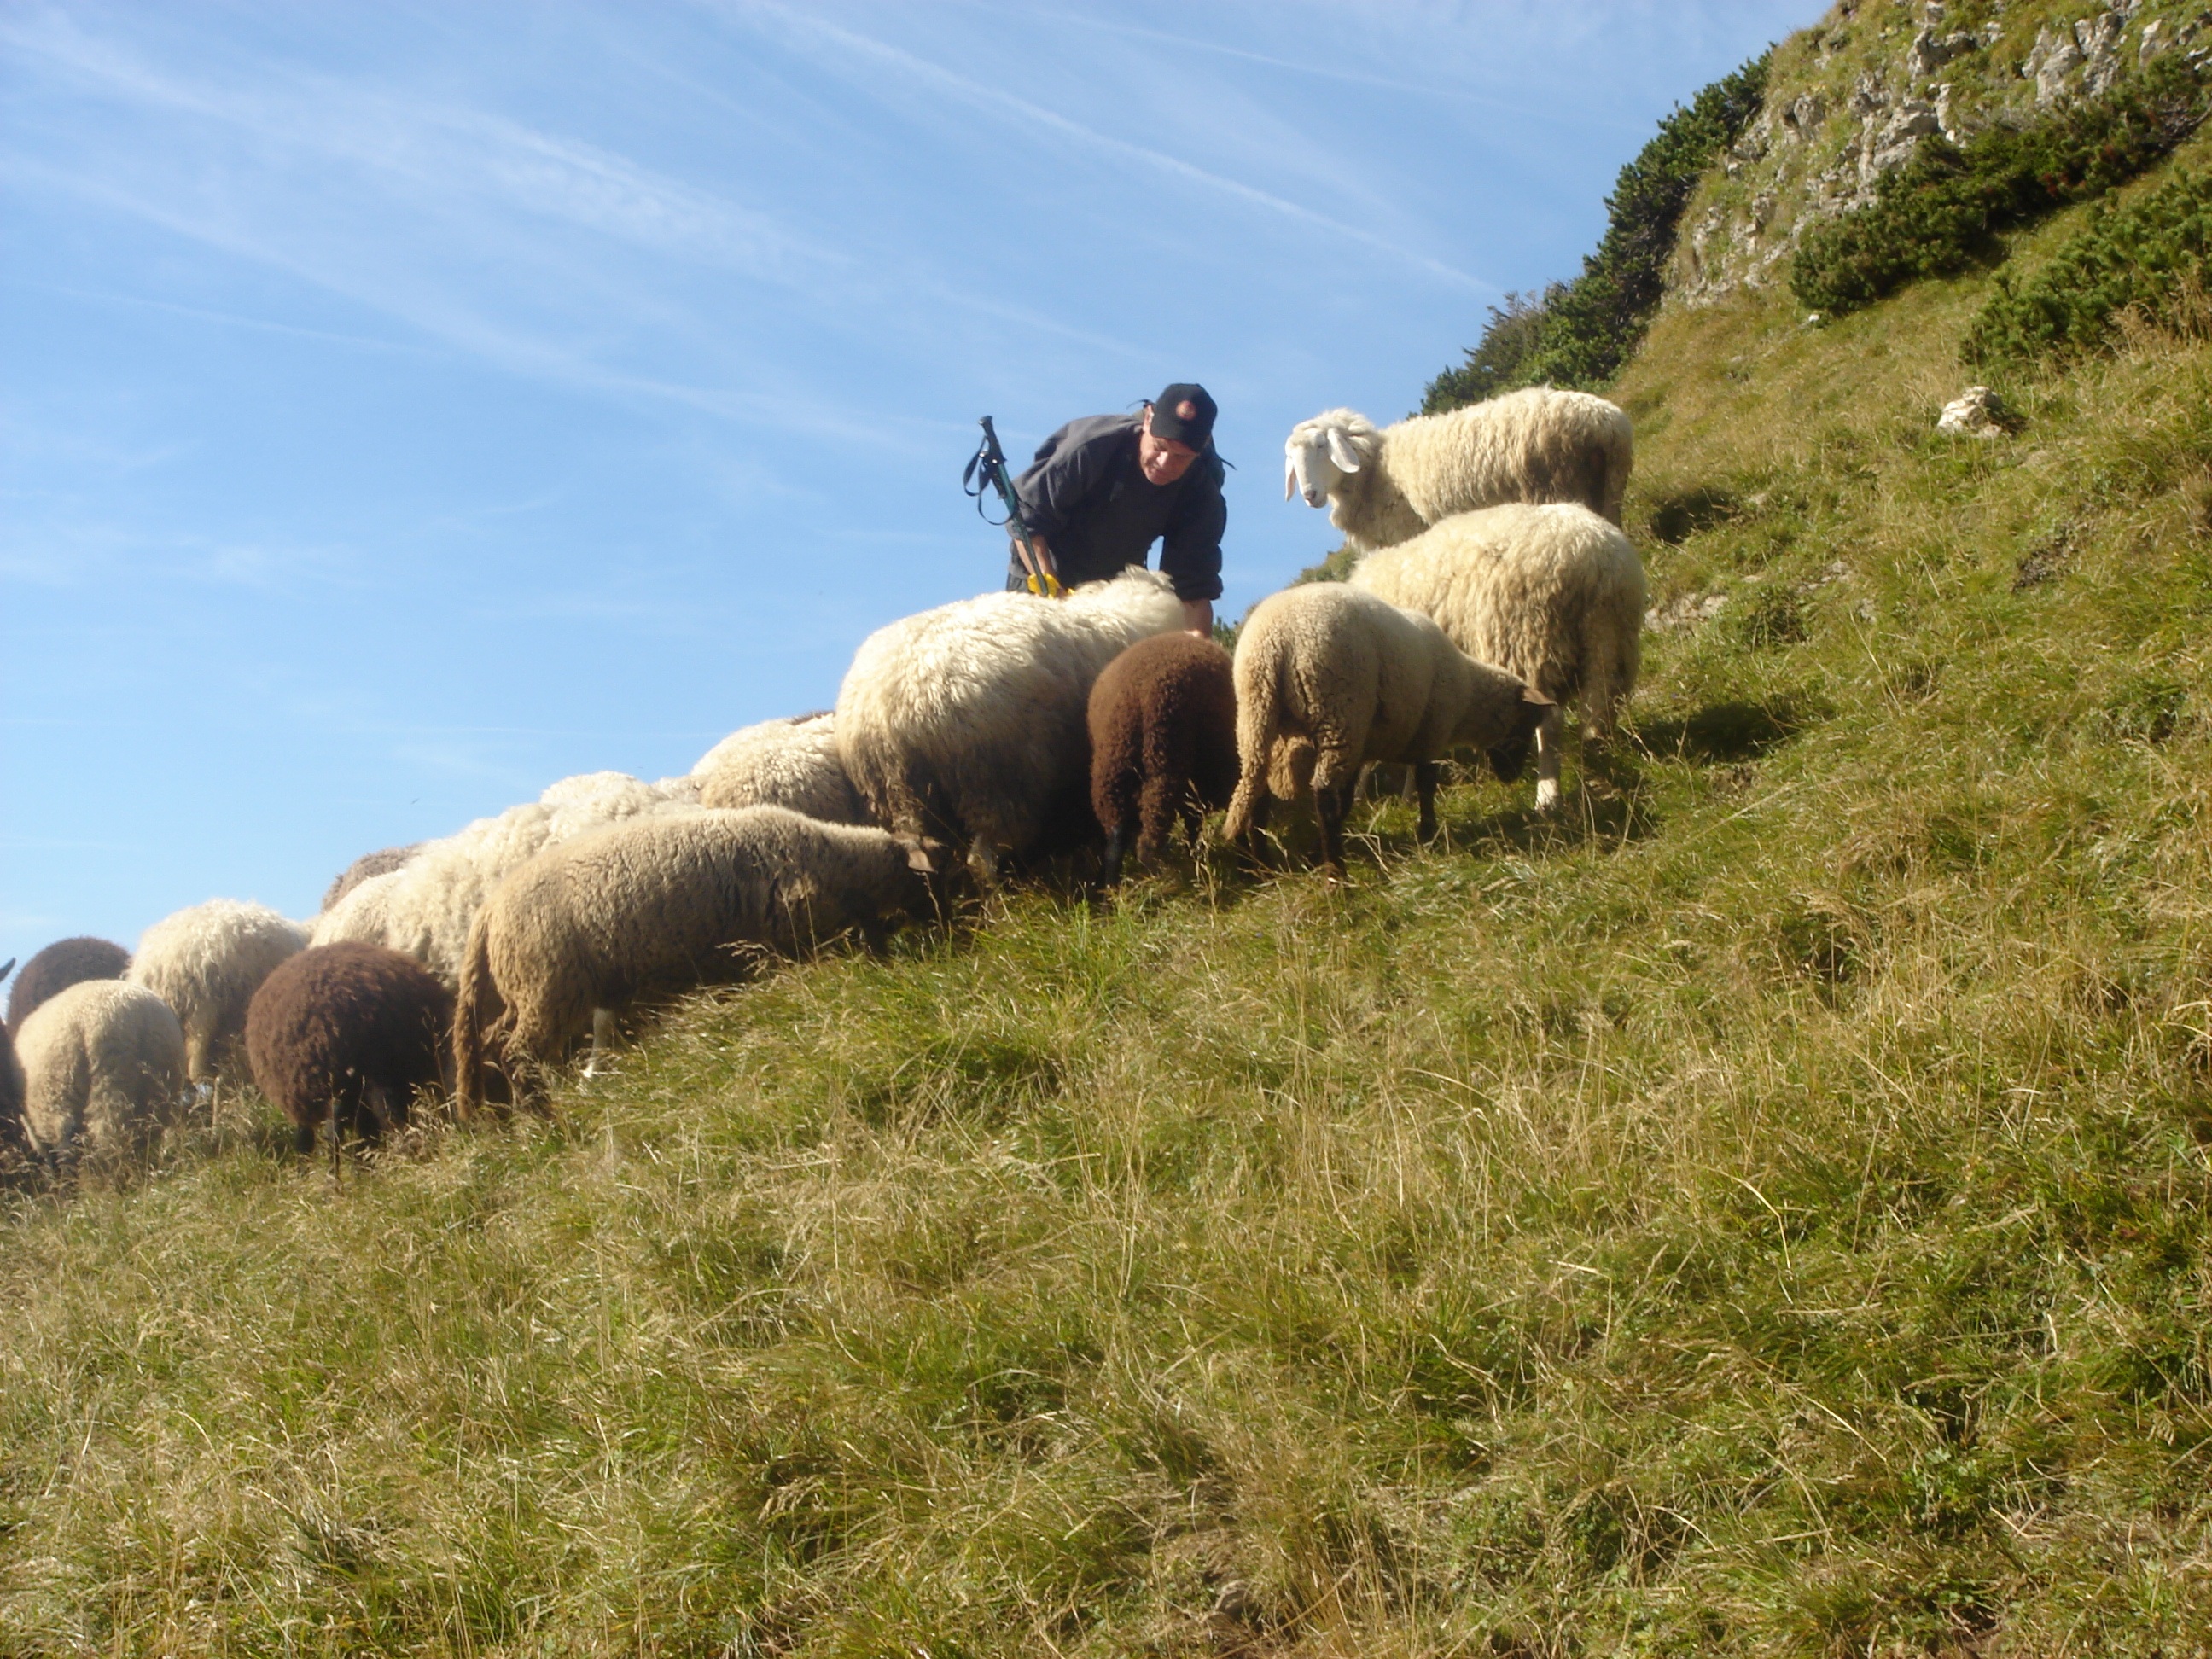
meadow, herd, pasture, grazing, sheep, mammal, mountain sheep, flock of sheep, grassland, sheeps, yak, ecosystem, sheep pasture, cattle like mammal